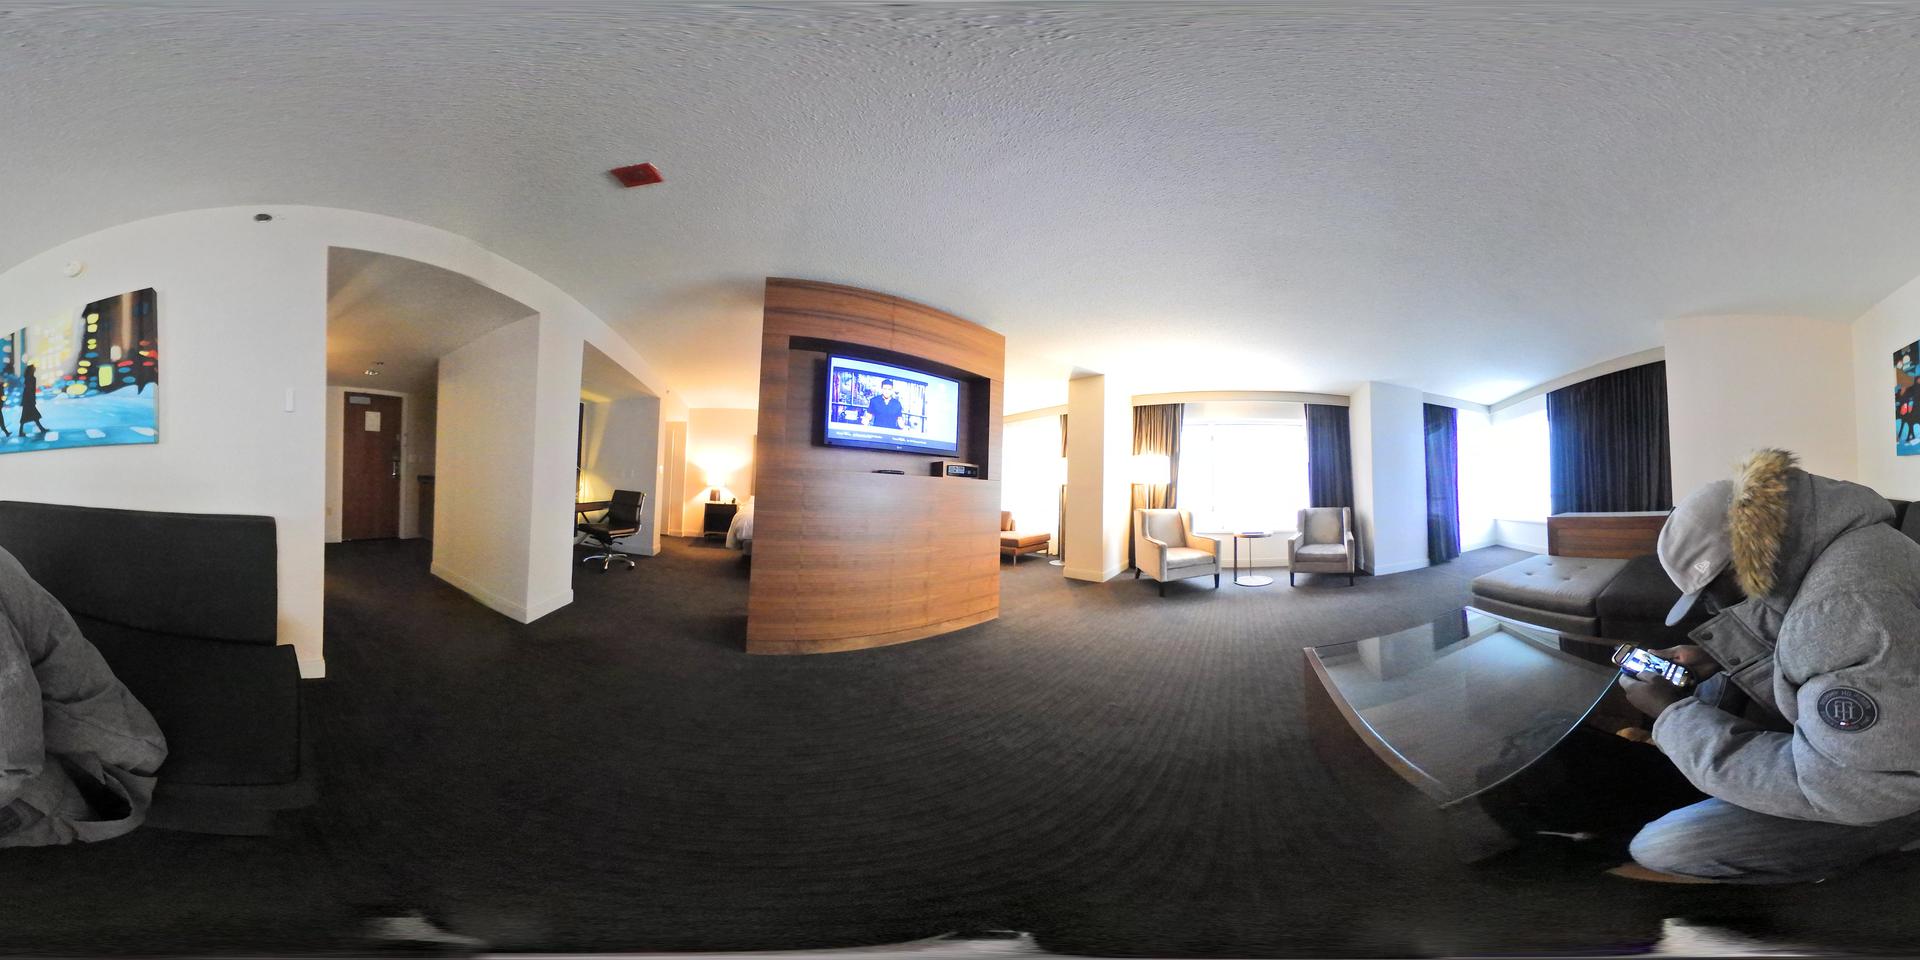
Referred object: the wall-mounted TV on the wooden panel

Referred object: turn slightly left to face the wall-mounted TV

Referred object: the TV opposite the sofa